Ijamsville, Maryland

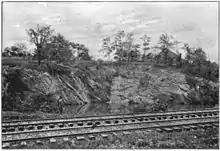
1898 photograph of a disused quarry in Ijamsville

Resident Chris M. Riggs began a fundraising campaign in 1854 to construct a church in Ijamsville. Local Episcopalians donated a land lot to the cause, farmer Charles Hendry fired the bricks, and the women of the town made and sold quilts to raise the needed funds. The roof was made of Ijamsville phyllite. On July 25, 1858, Ijamsville's Methodist Episcopal Church was officially dedicated and received its first two ministers—Reverends Thomas B. Sergeant and T. M. Reese—who happened to be Lutheran. The church building was rebuilt in 1890 after a fire, but is one of the few original town buildings still standing today. The church's basement served as the local school until 1876, when a building adjacent to the church was constructed to house the few students. Professor Chasuble McGill Luckett was the school's first teacher, with other teachers (including some women form the Riggs family) riding in on horseback to help when needed. The school reportedly took $509.98 to operate each year.